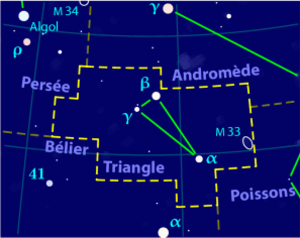
Carte pour la constellation Triangle Produite à l'aide du logiciel PP3
La liste des constellations astronomiques est présentée dans le tableau ci-dessous. Elles sont au nombre de 88 en 1930, d’après le travail d’Eugène Delporte ou de 89 si on se réfère au nombre actuel en fonction du site web de l’Union astronomique internationale. Parmi ce nombre de 89 constellations officielles, il est à noter que la constellation Navire Argo a été divisée en 3, ce qui ramènerait le nombre officiel de constellations complètes à 87 mais la constellation Serpens étant divisée par 2 parties, c'est la deuxième partie de Serpens qui est comptabilisée pour retomber sur 88.
Alpha Trianguli est une étoile située dans la constellation du Triangle. Bien que possédant la lettre alpha dans la désignation de Bayer, elle n'est pas l'étoile la plus brillante de la constellation. Elle est également connue sous les noms traditionnels de Metallah, Mothallah, Atria, Ras al Muthallah, Elmuthalleth, Caput Trianguli, Metallakh et Motallakh. Elle partage les noms d'Atria et de Metallah avec Alpha Trianguli Australis.
Le Triangle est une petite constellation de l'hémisphère nord dont les trois étoiles principales forment justement un triangle allongé.
La galaxie du Triangle, également appelée M33, est une galaxie spirale de type SAcd appartenant au Groupe local et située dans la constellation du Triangle. Sans doute satellite de la galaxie d'Andromède, sa distance au Soleil est assez mal connue. Les mesures actuelles donnent une distance allant de environ 0,73 Mpc à environ 0,94 Mpc.